Sky position (RA, Dec in degrees): 340.787, -1.674
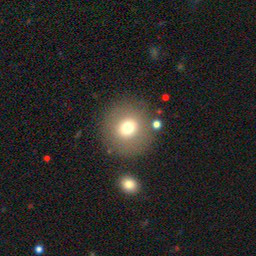
Galaxy morphology: Round Smooth Galaxies